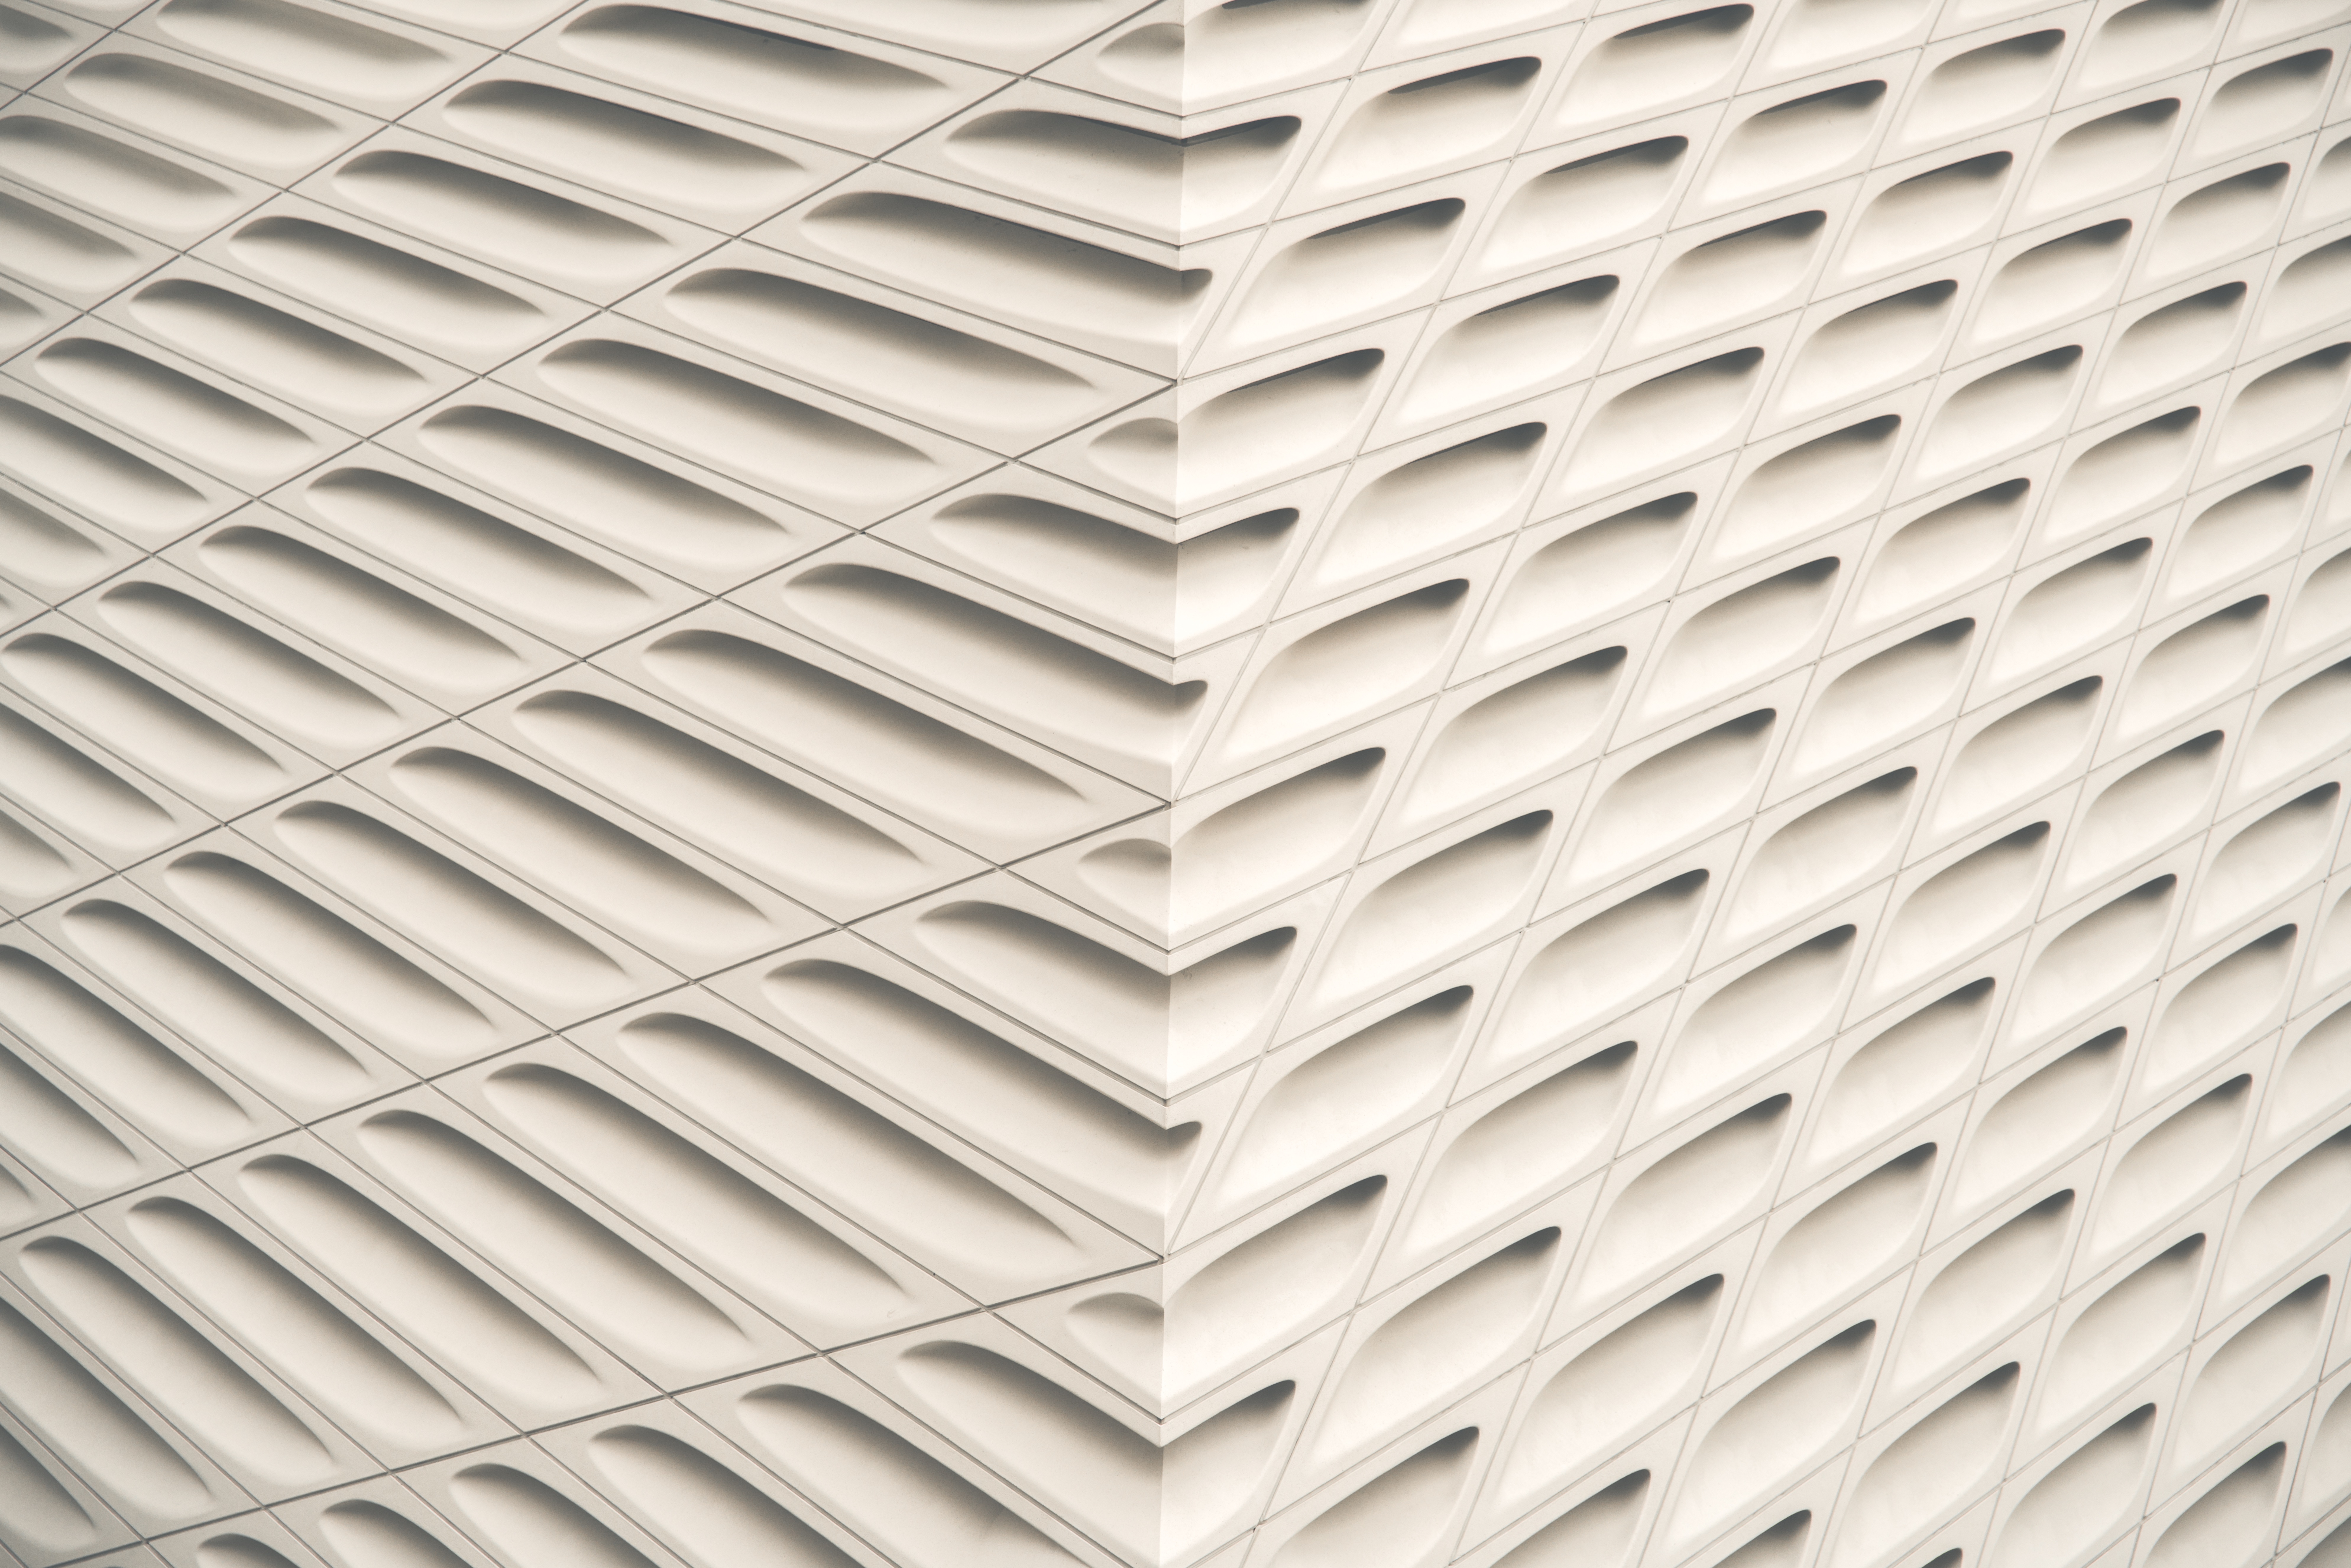
architecture, wood, white, roof, building, ceiling, pattern, line, facade, material, interior design, design, daylighting, window covering